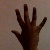
The image shows a hand gesture representing the number 5 in Indian Sign Language.